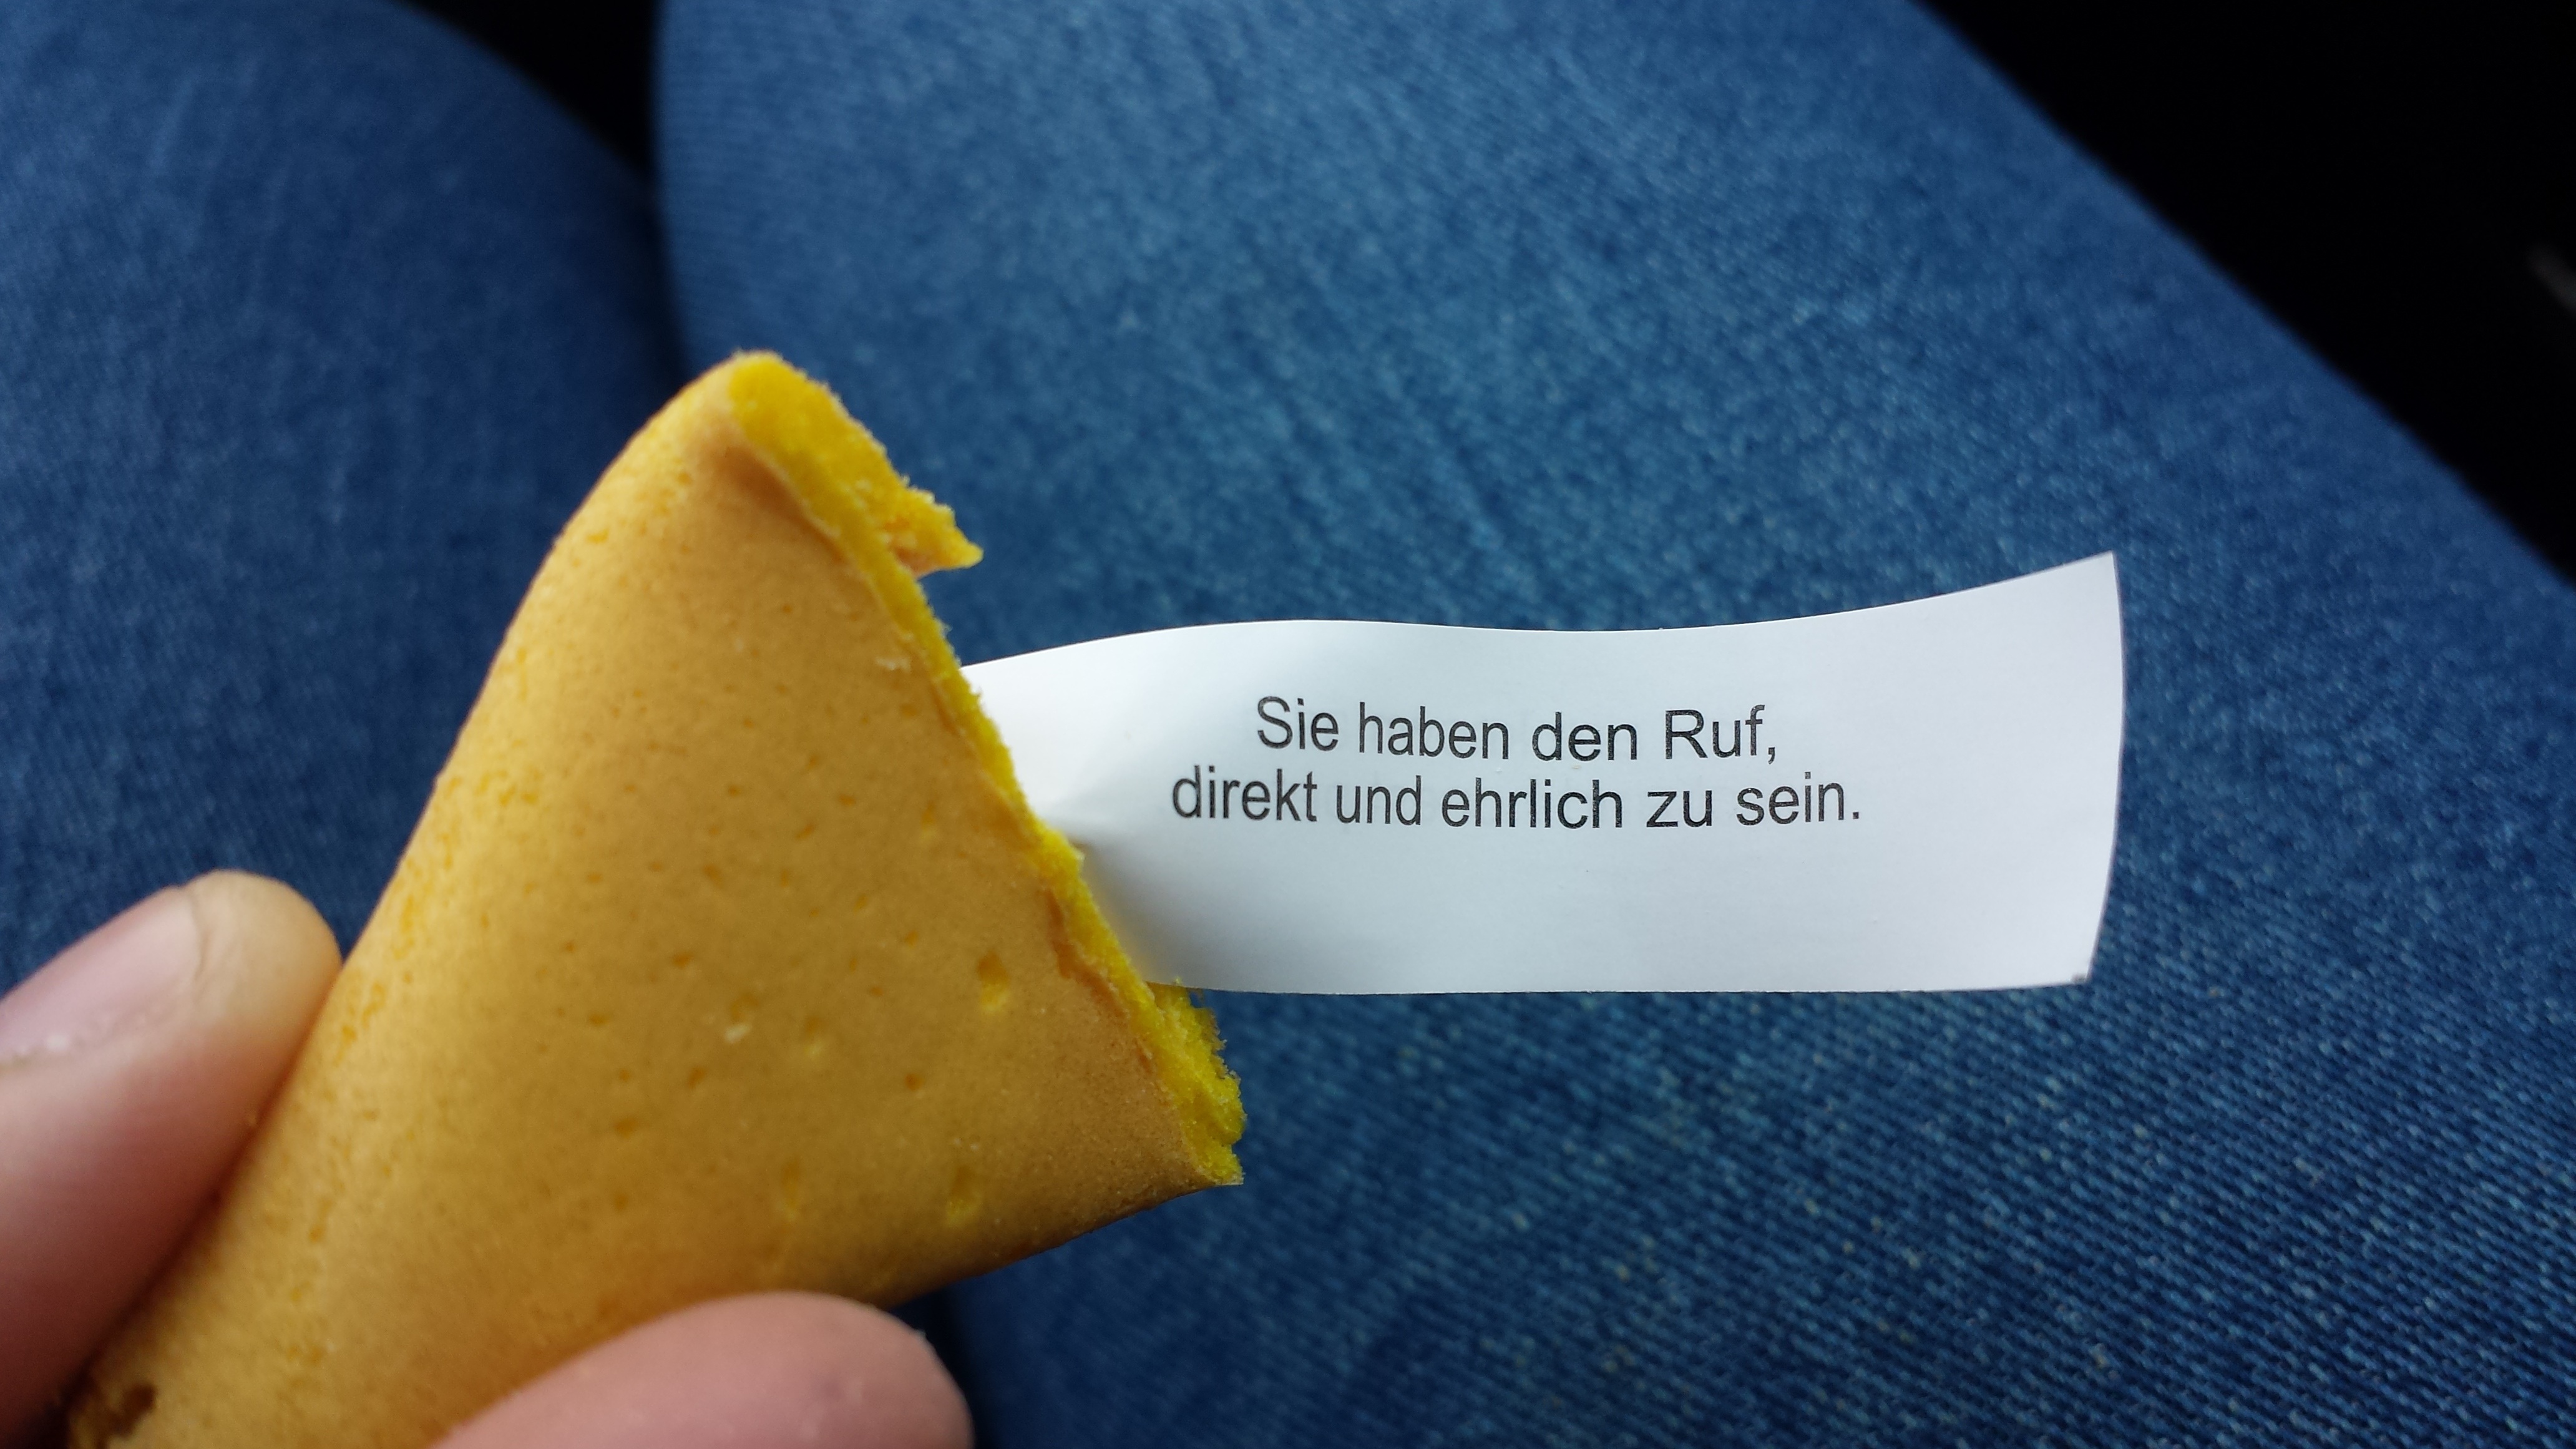
hand, food, produce, blue, yellow, biscuit, material, china, shape, luck, oracle, sylvester, joke, wisdom, macro photography, fortune cookie